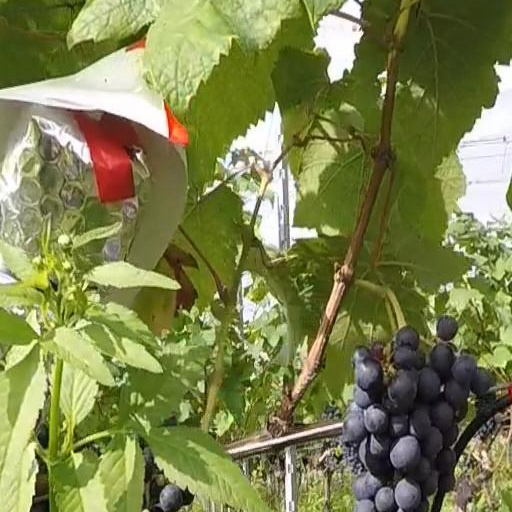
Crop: grape